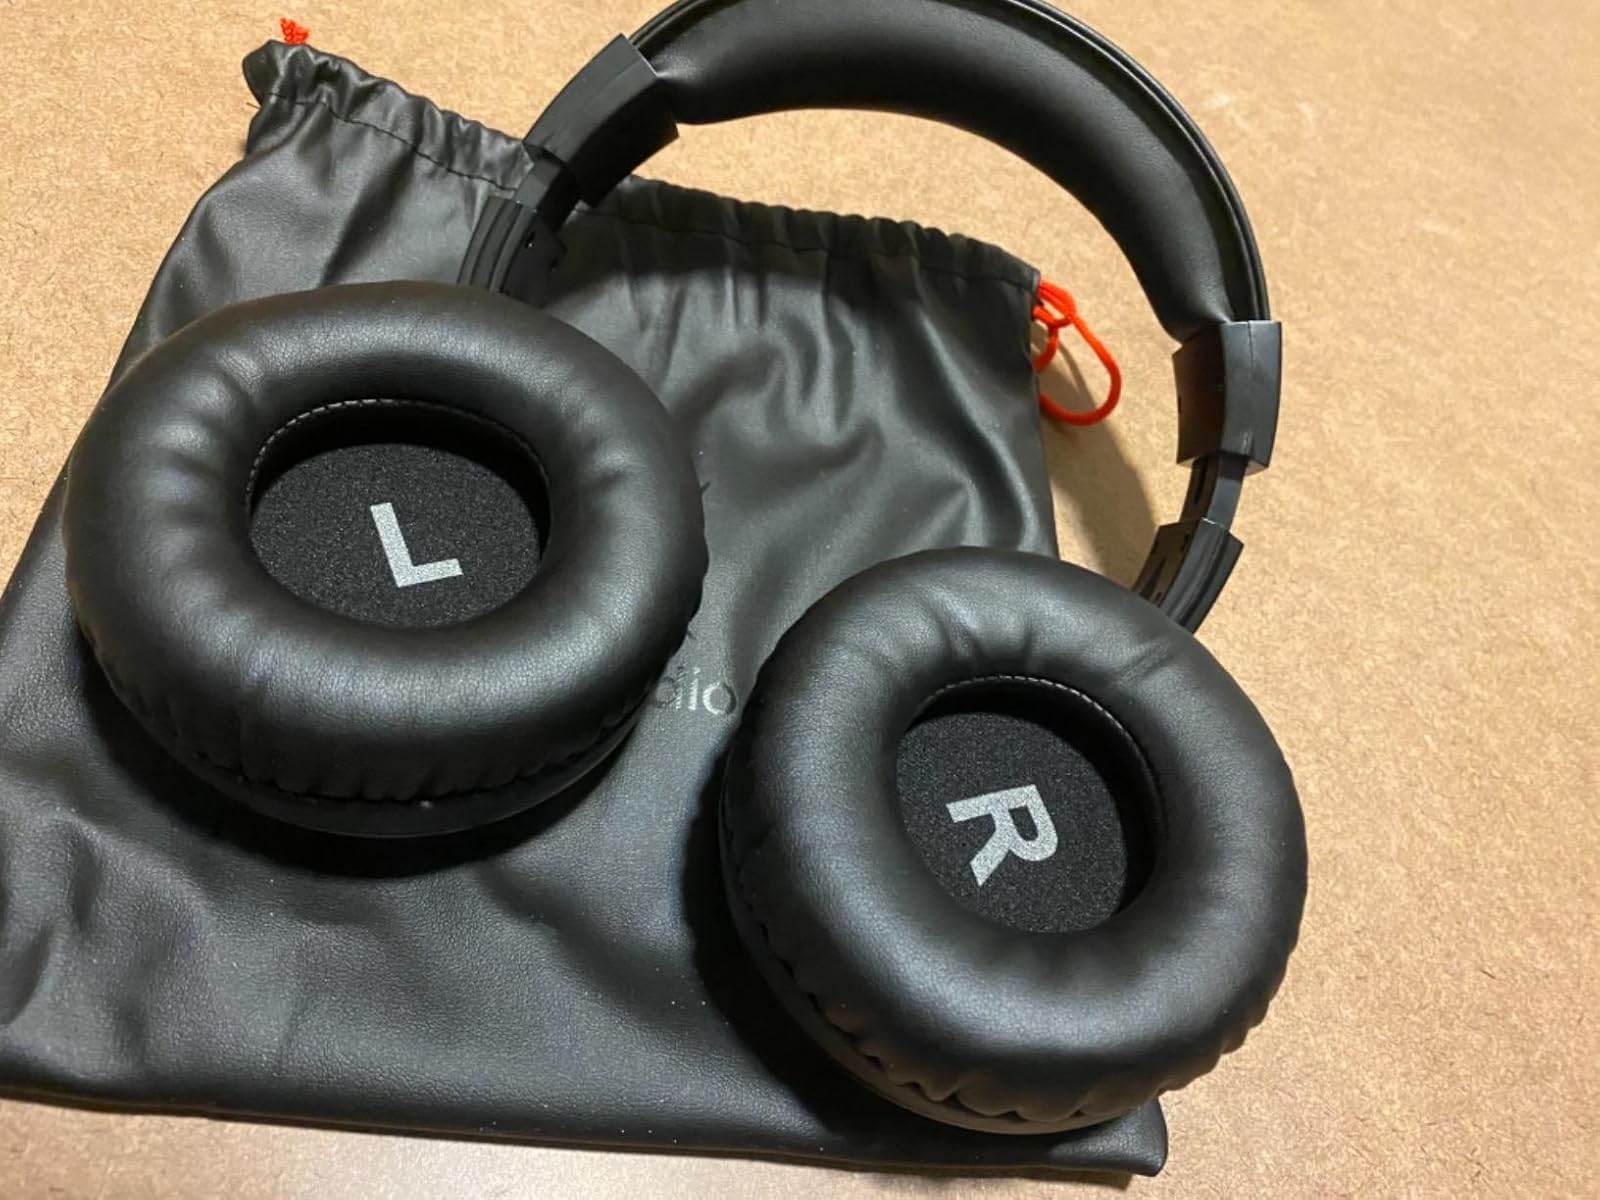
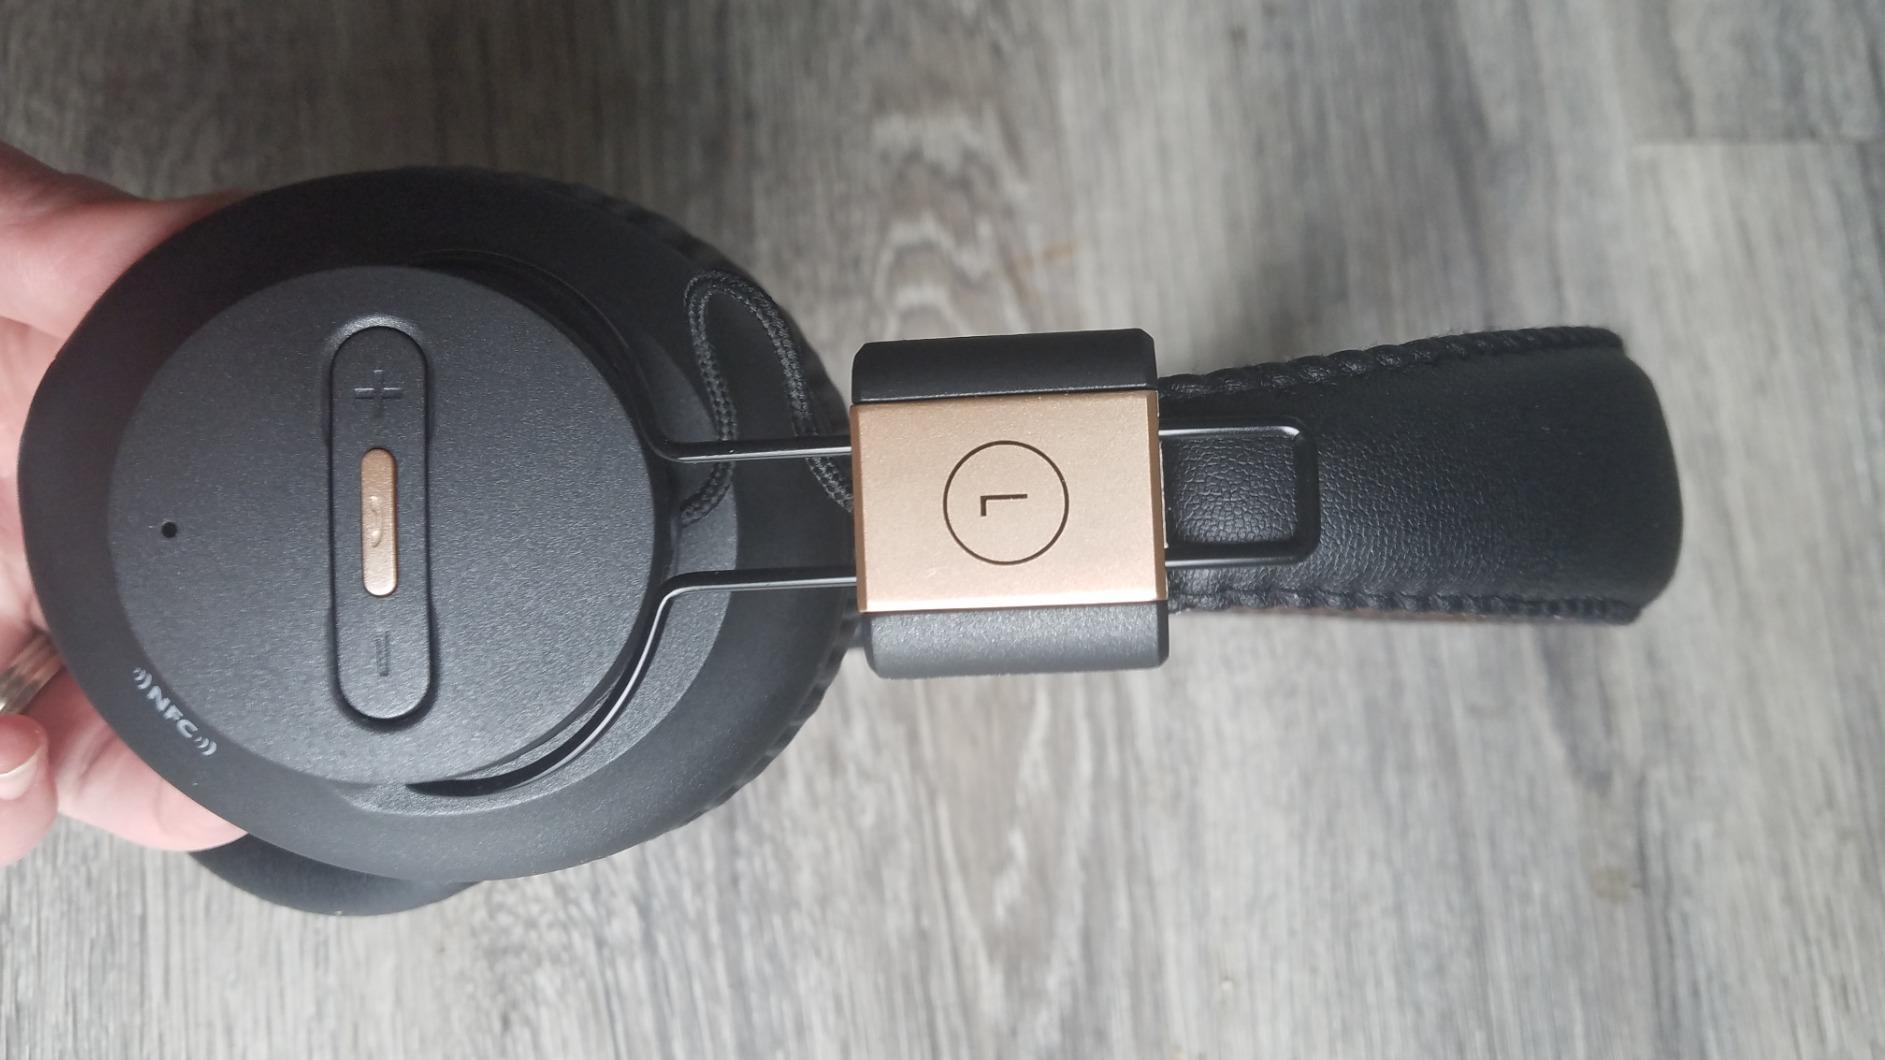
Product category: headphones
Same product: no